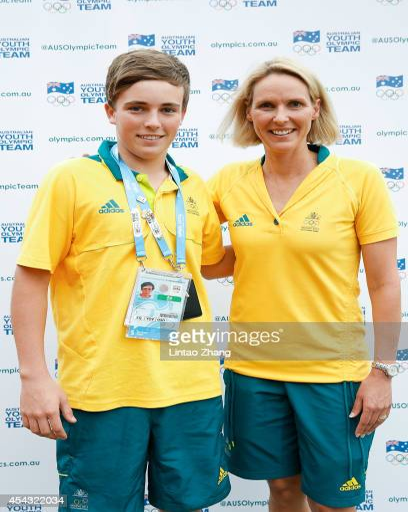
olympic athlete with person poses for a photo